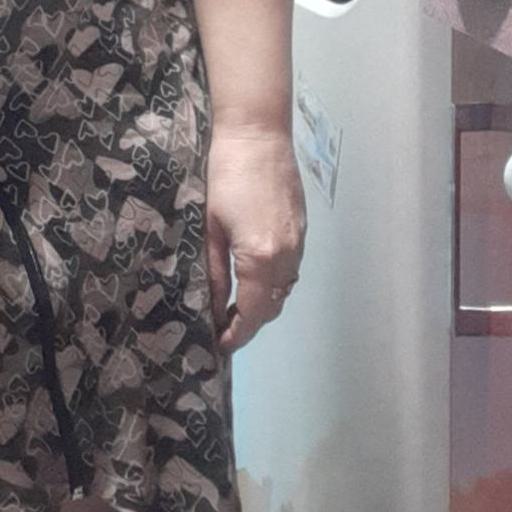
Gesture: no_gesture